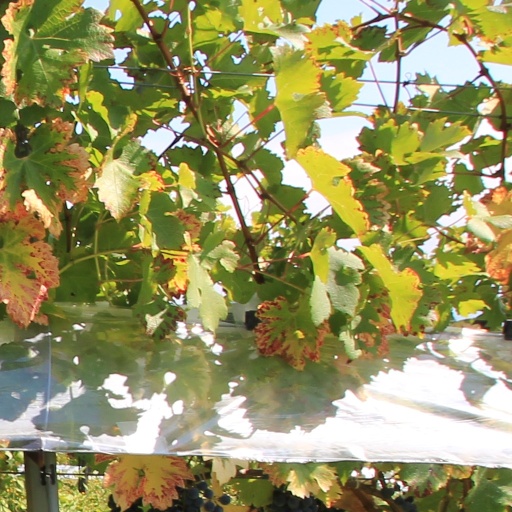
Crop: grape